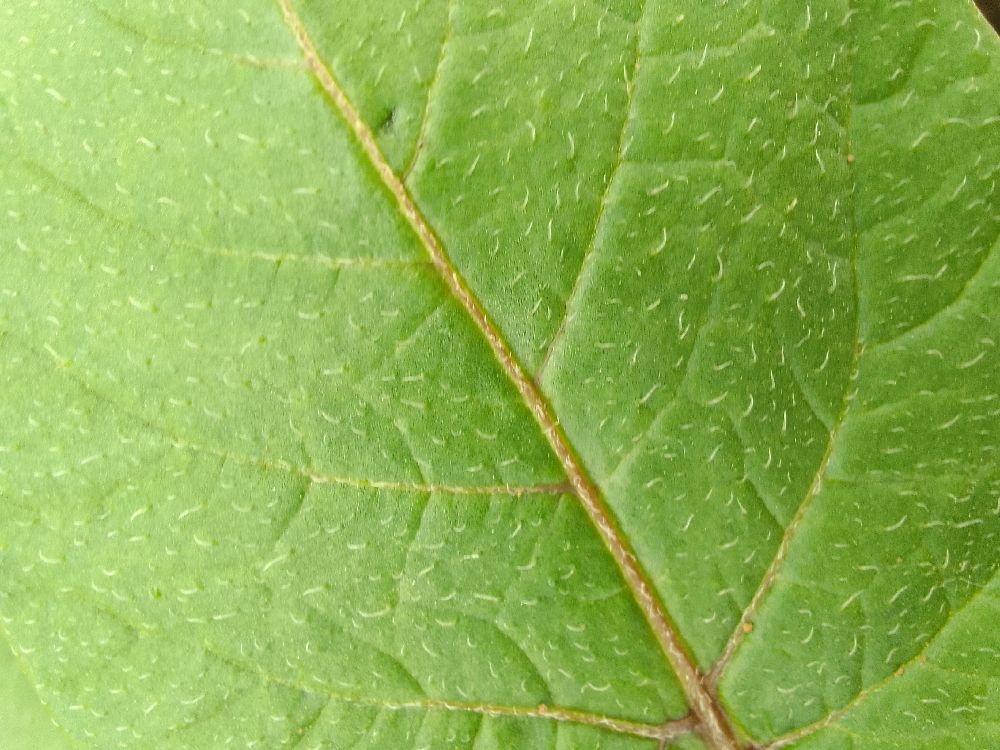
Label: Healthy